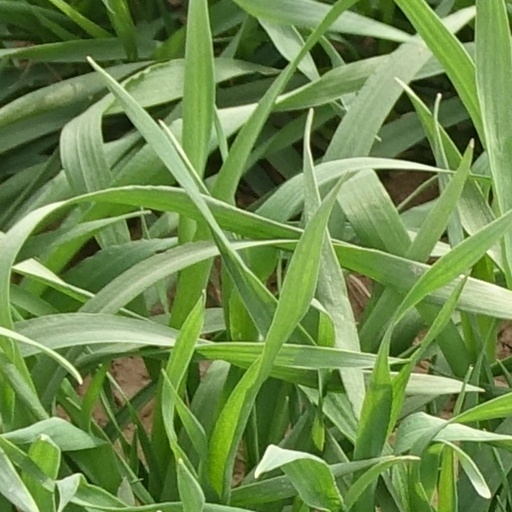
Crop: wheat